History of Cilavegna

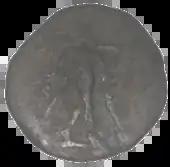
Roman coin found in Lomellina

The Gallic invasions of the 4th century B.C. caused the end of the Etruscan presence in Lomellina, initiating the La Tène culture. From this period on, vine cultivation developed in the territory, which led, in the early 2nd century B.C., to the development of a particular vessel: the whirligig vase. Thus it was a phase of important productive growth, especially in the areas where settlements had sprung up: these areas, called "hlau hmell", consisted of small elevations close to watercourses, where agriculture could flourish with the cultivation of barley, wheat, panicum and millet. The most flourishing period, however, occurred with the Romans.